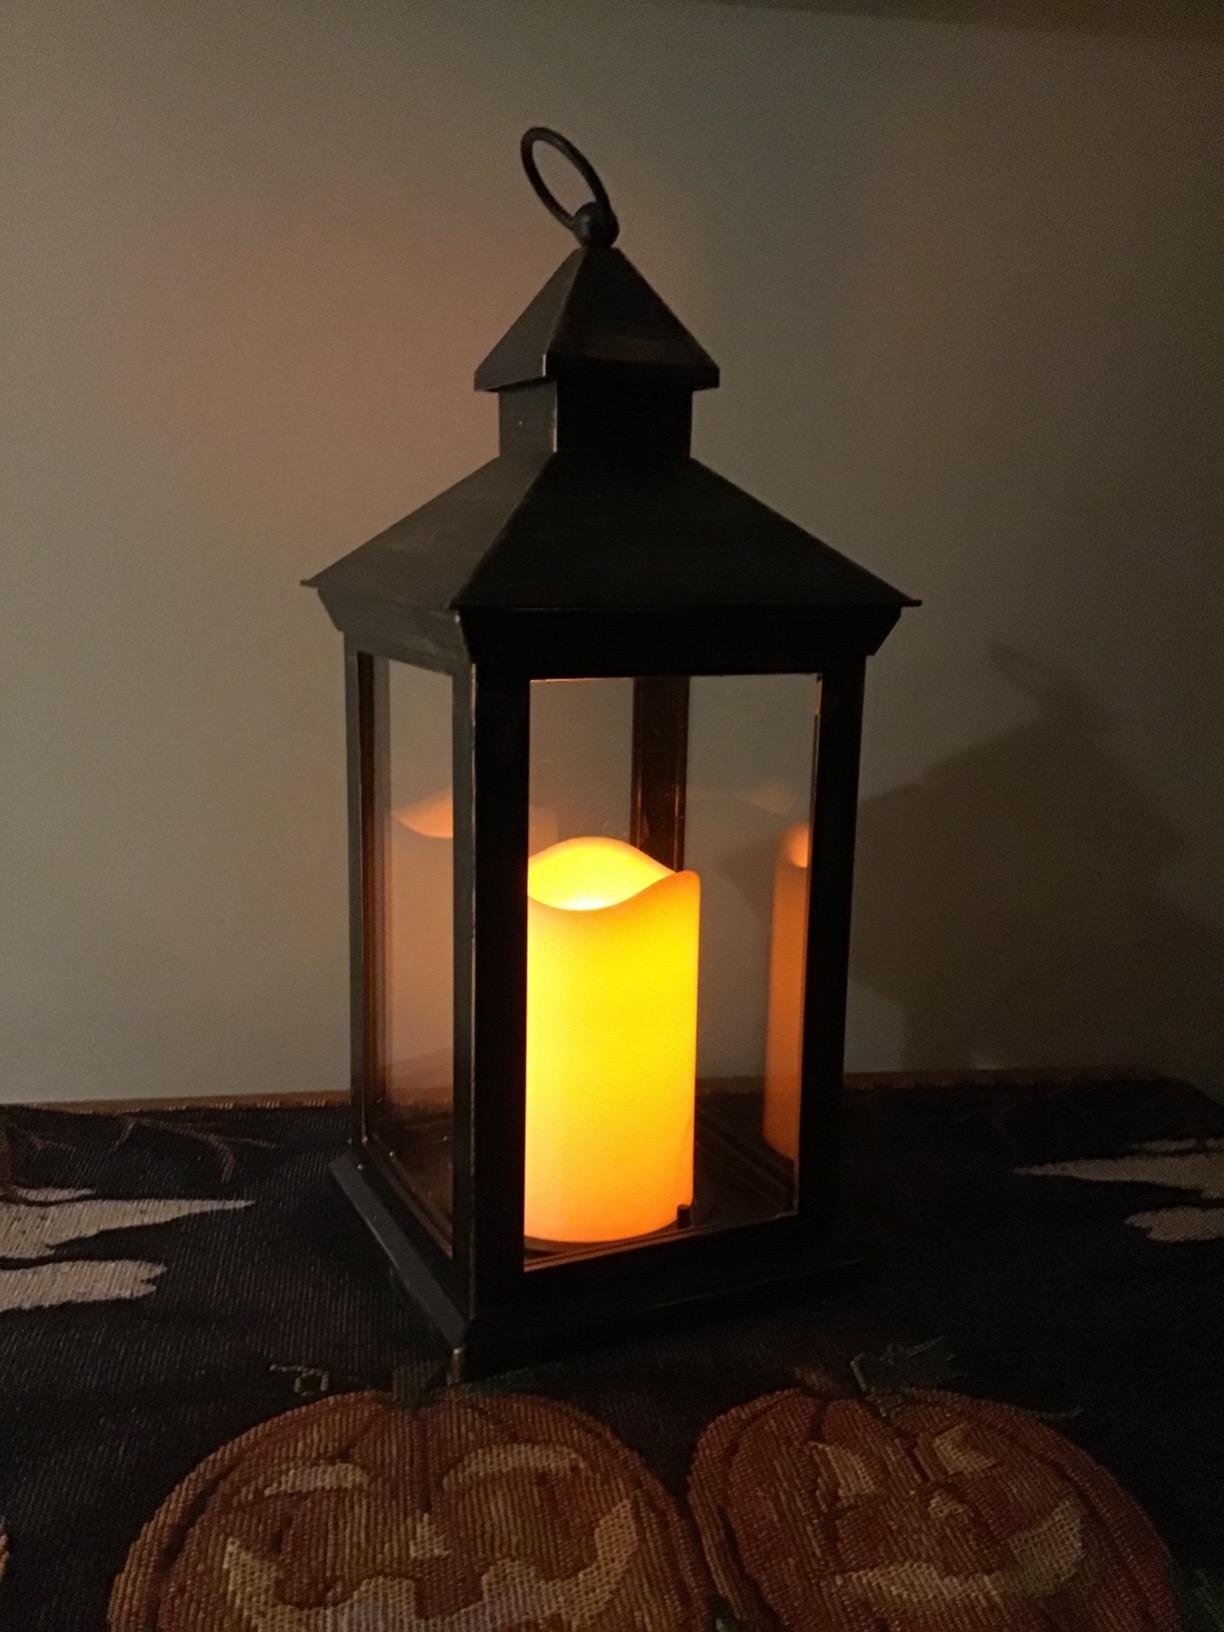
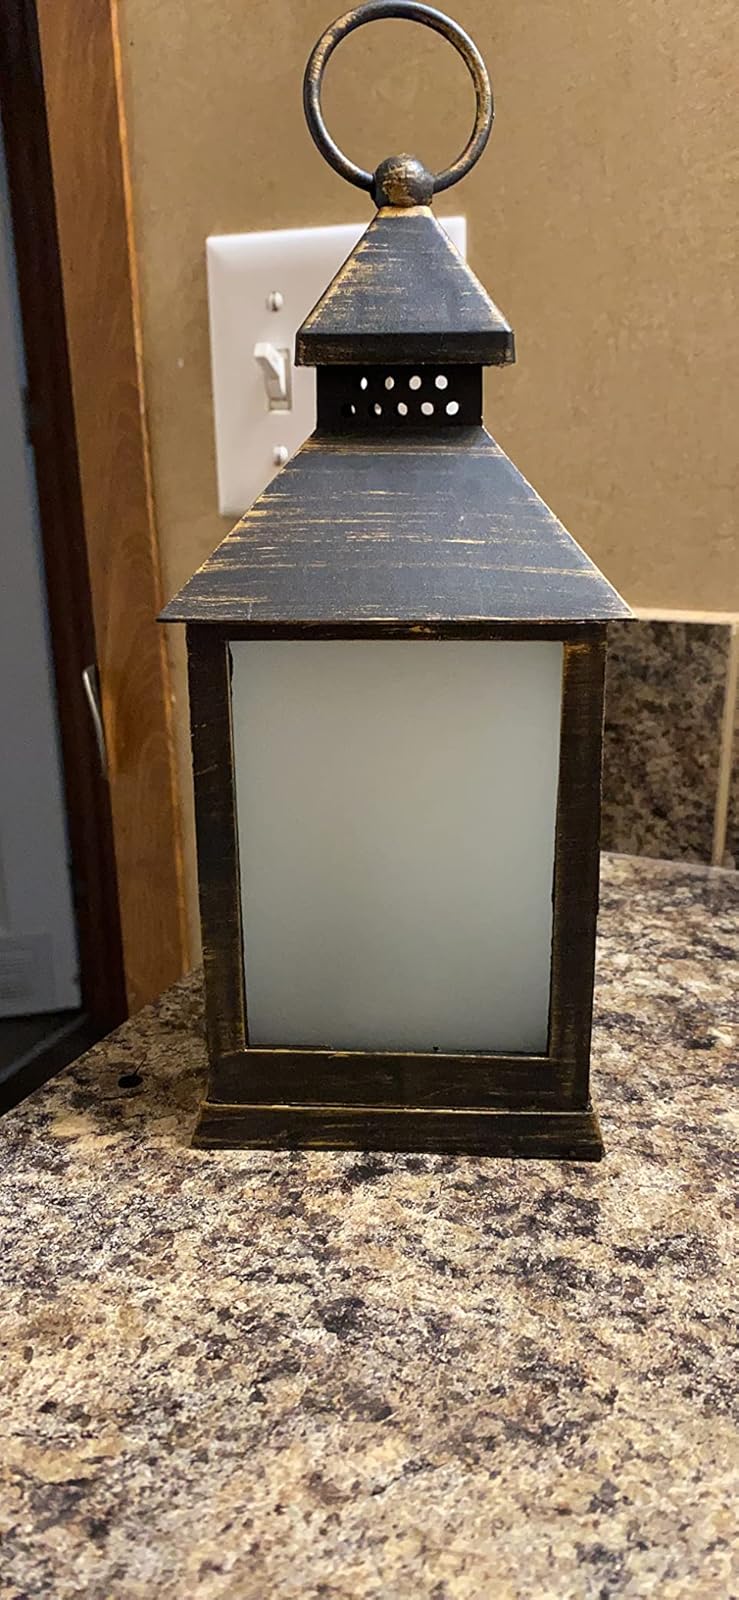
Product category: lantern
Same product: no